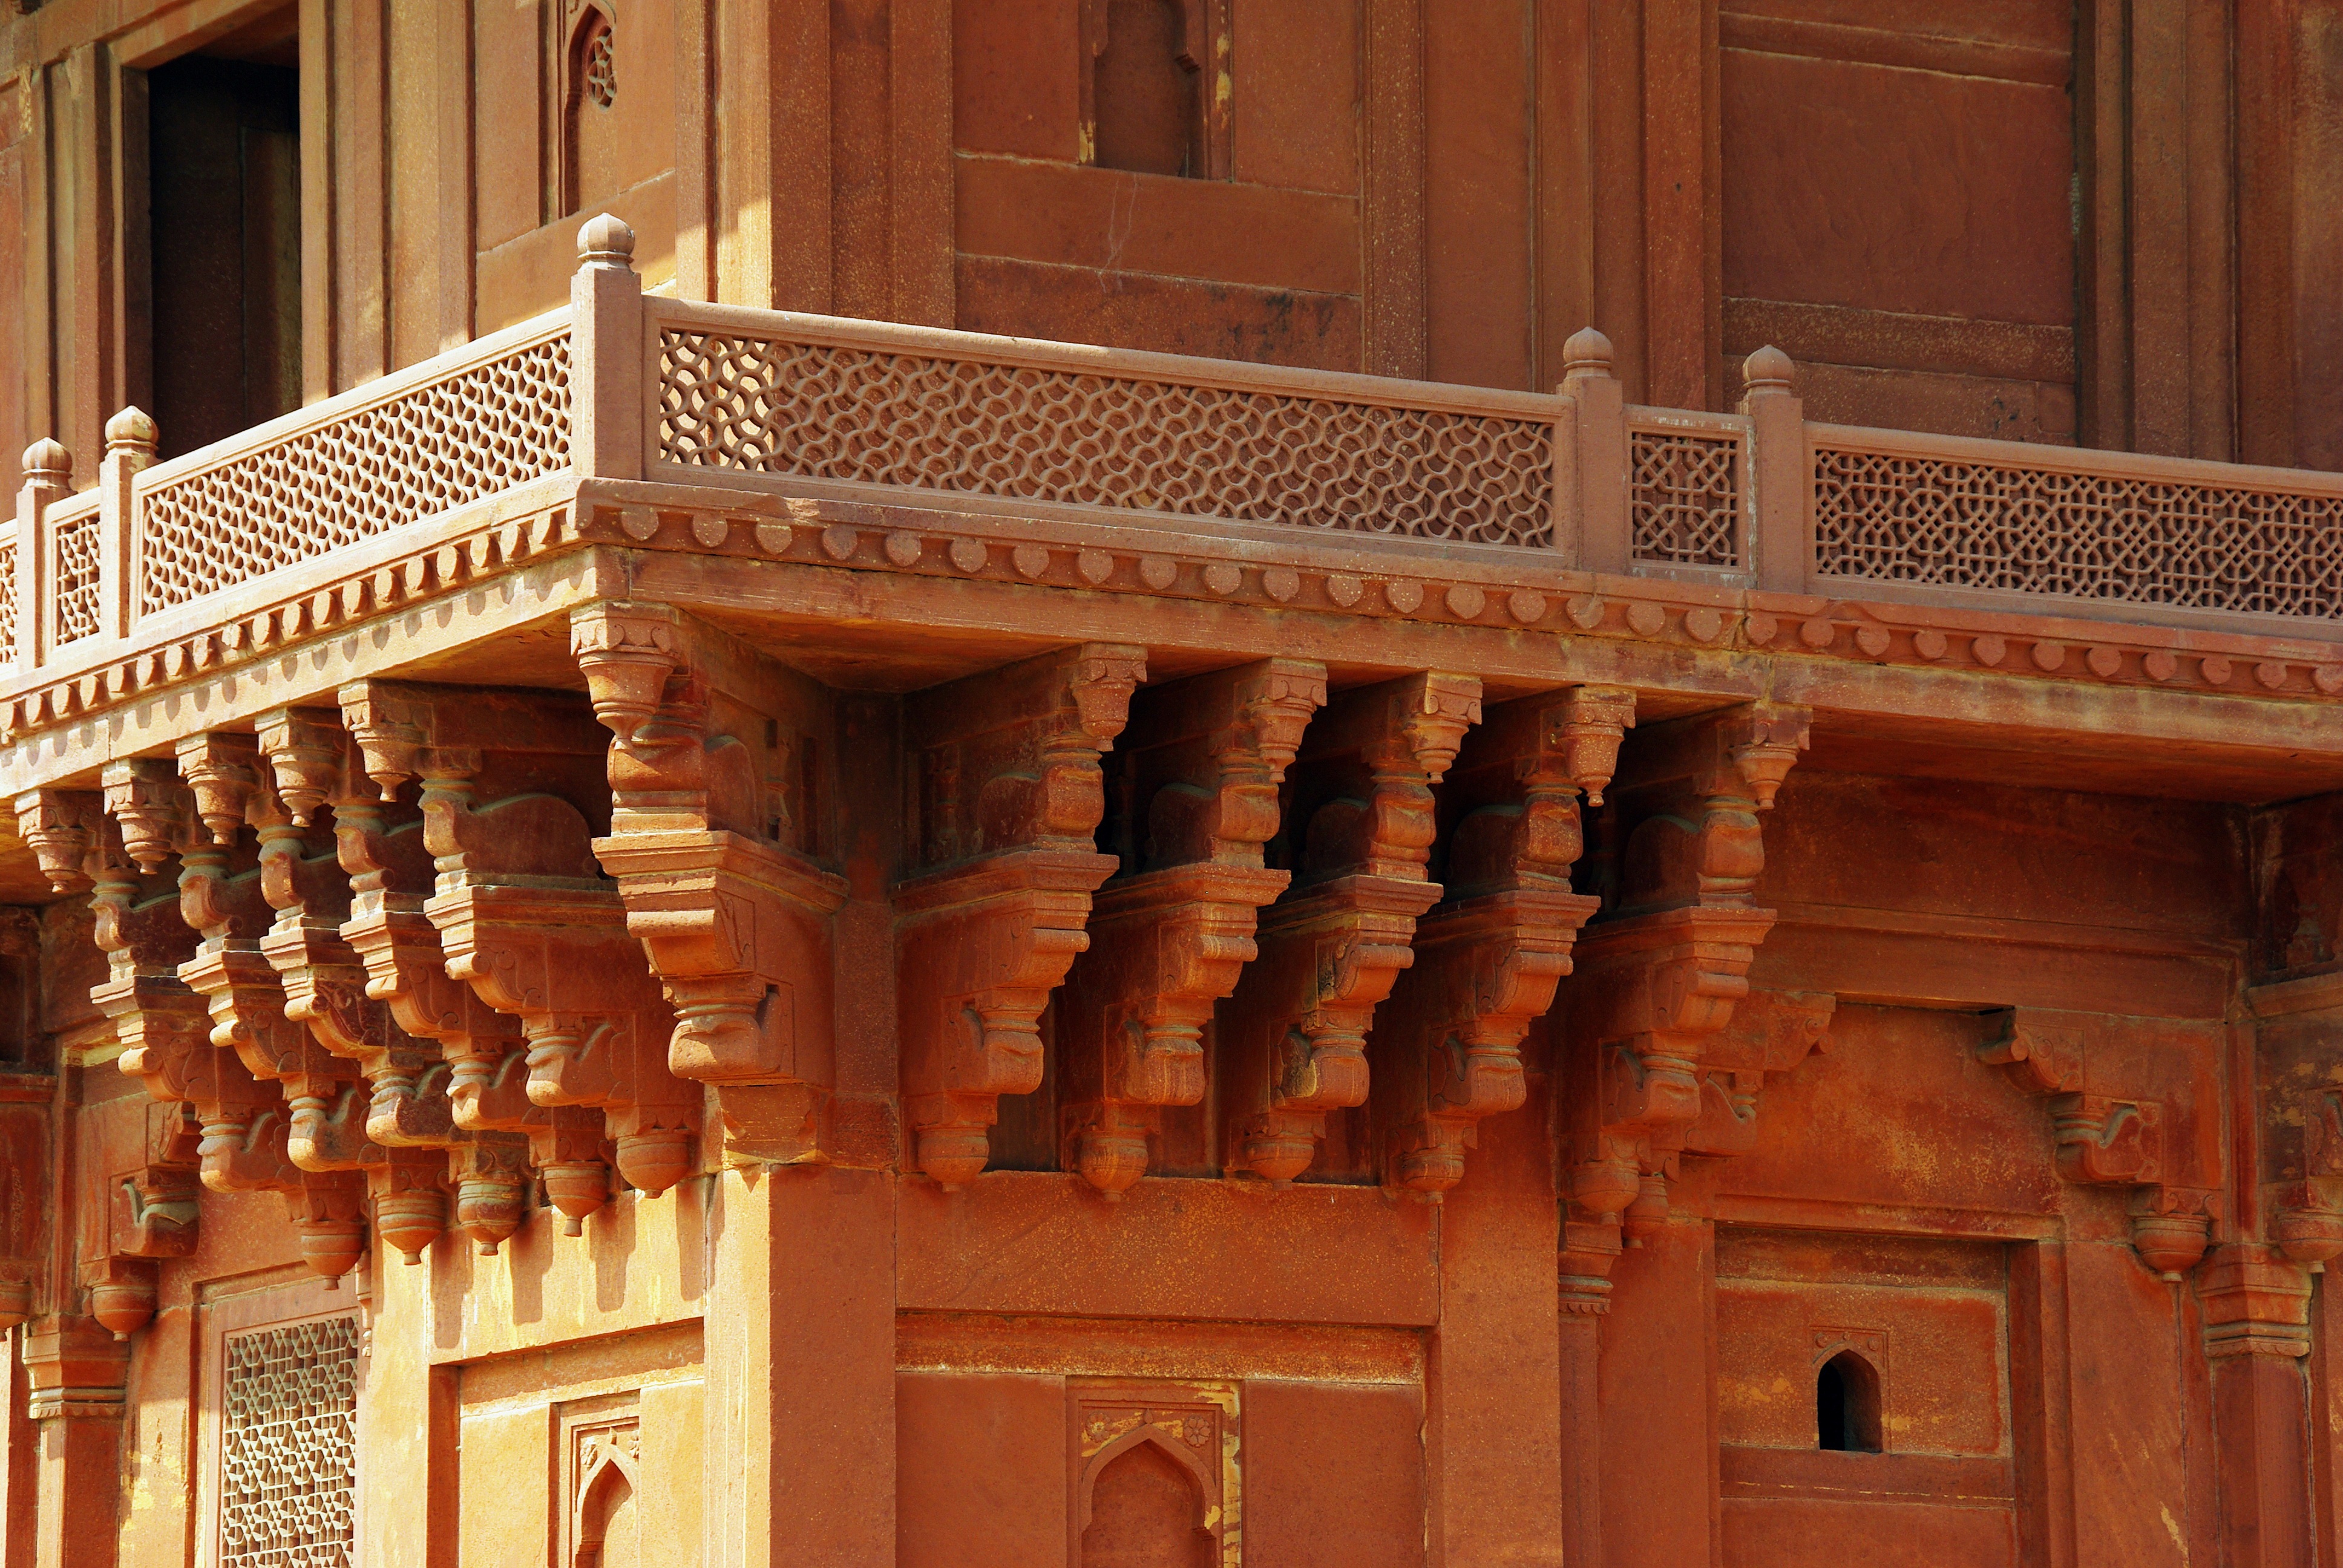
architecture, wood, palace, balcony, column, temple, india, carving, pink sandstone, ancient history, fahtepur sikri, baluster, stone lace